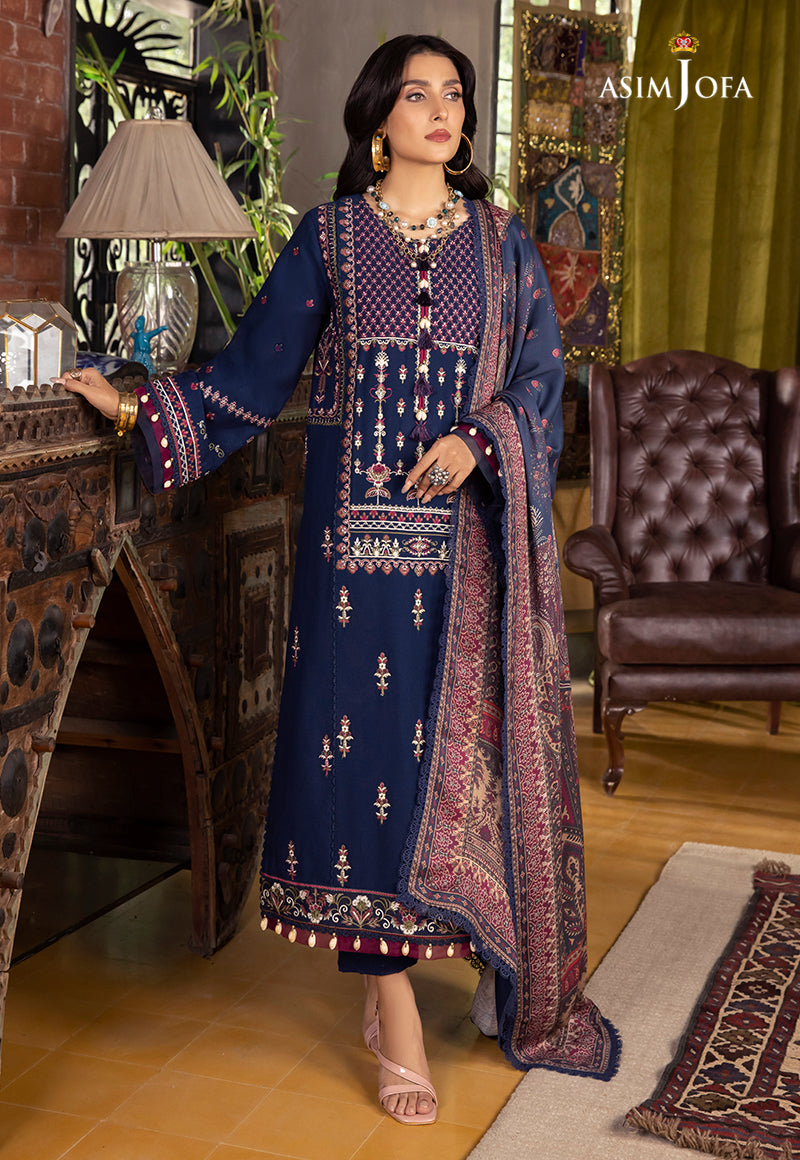
navy embroidered cotton suit